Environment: real
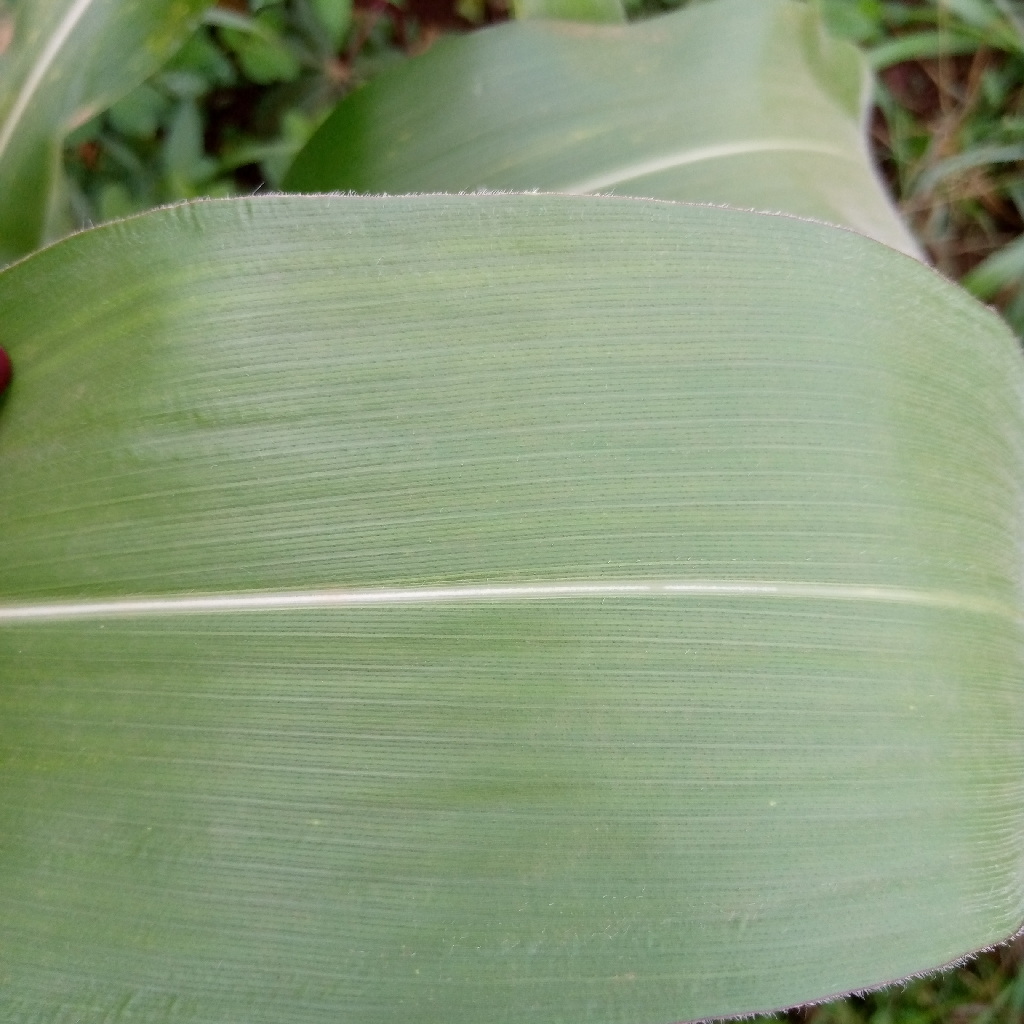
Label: healthy